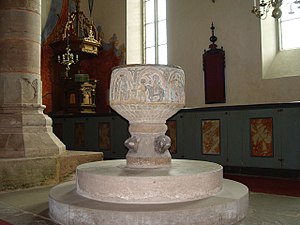
Døbefont
Døbefonten i Hamra kyrka på Gotland. Den er anbragt på et podium og bemalet, som det formodentlig har været tilfældet i flertallet af danske kirker.
En døbefont er en kumme til brug ved barnedåb i kirken.